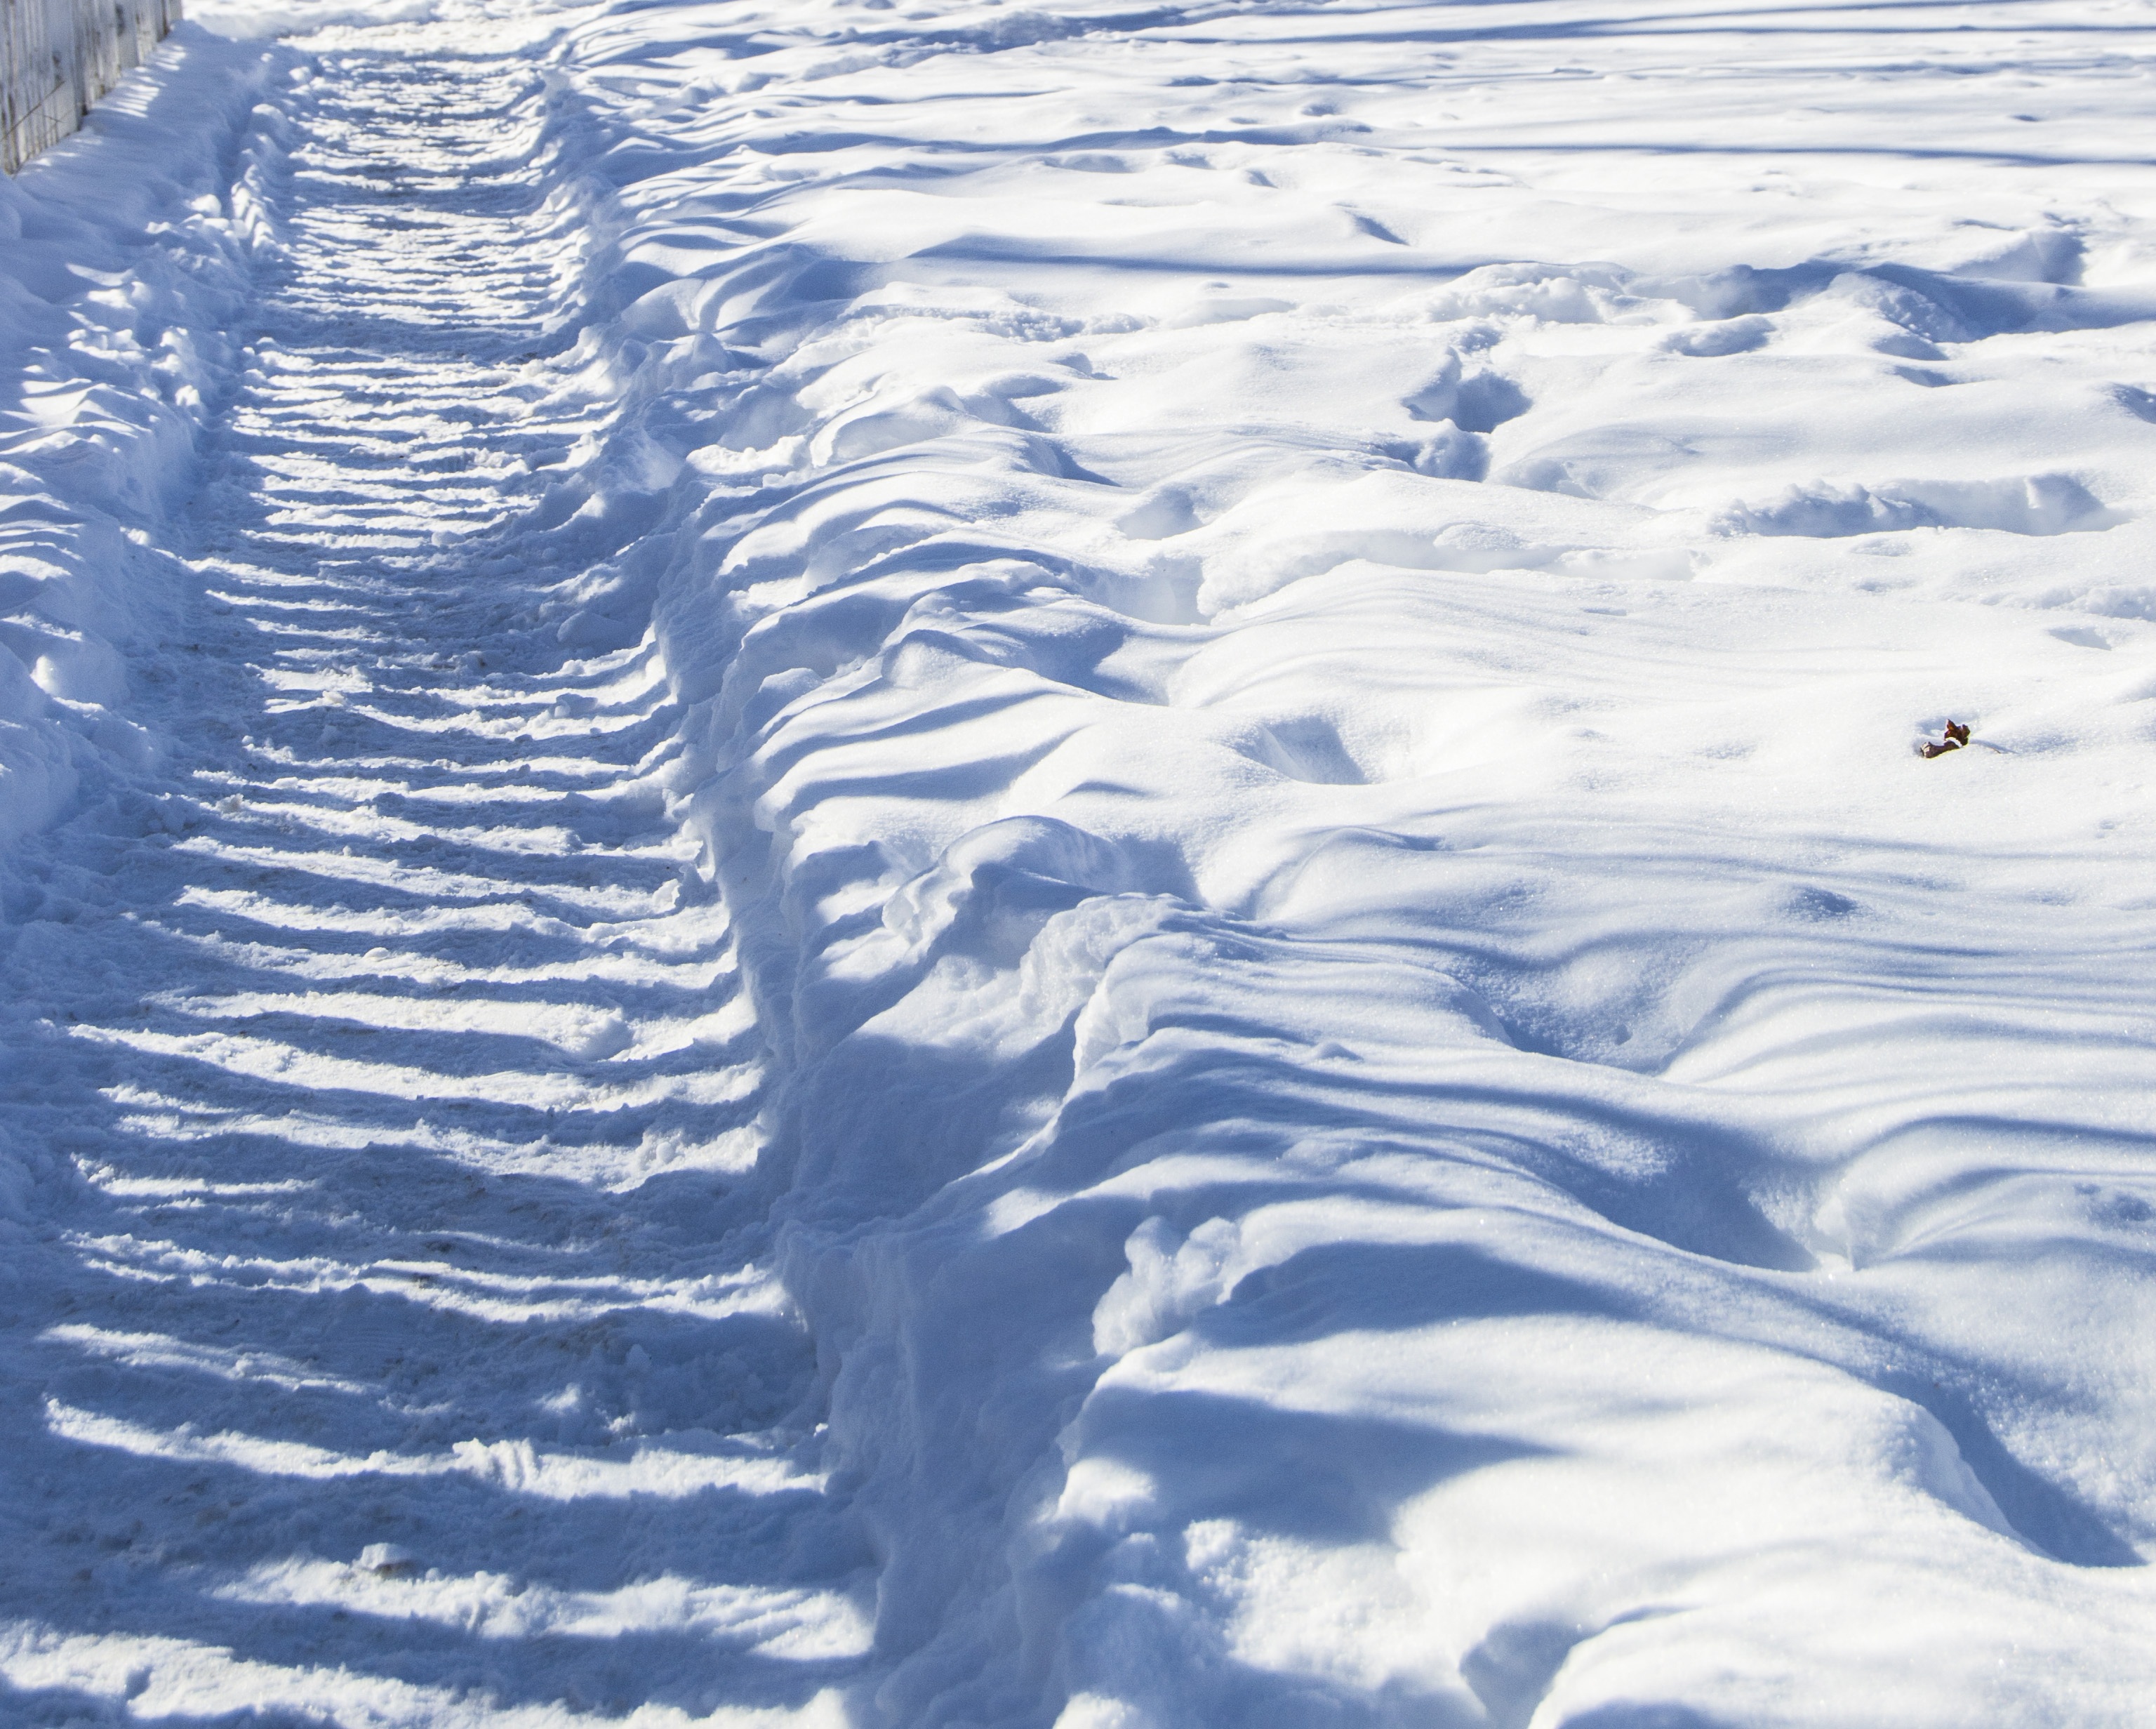
water, snow, cold, winter, road, white, wave, frost, shade, walk, ice, reflection, weather, blue, arctic, colorado, day, freezing, geological phenomenon